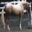
Label: horse